26 Broadway

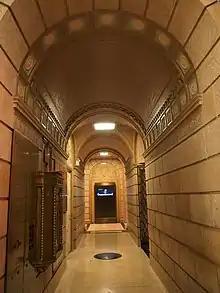
Lobby passageway

The building has a complex massing. Its lower portion occupies the entire pentagonal lot, following the curving contour of Broadway at that point, while its tower is aligned with the grid to which Lower Manhattan's other skyscrapers conform. A deep light court measuring cuts through the center of the Beaver Street facade; an interior light court measuring is also present on the northern side of the building. The Beaver Street light court was the last section to be constructed due to the presence of a holdout lot occupied by Childs Restaurants.